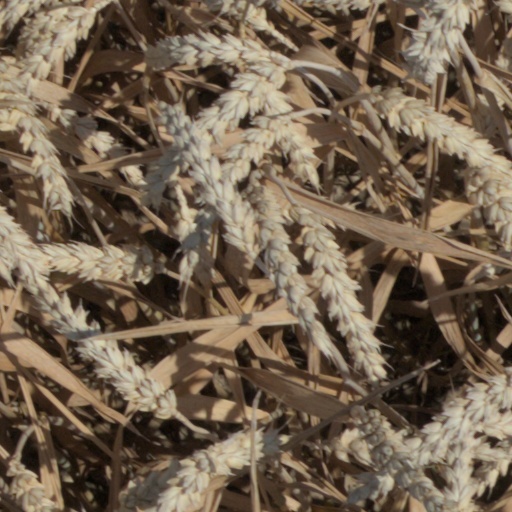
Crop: wheat